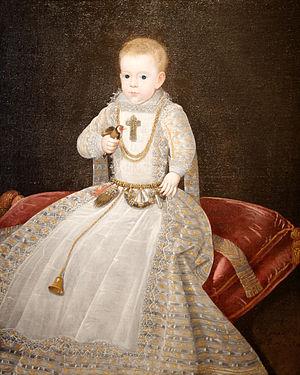
Portrait de l'Infante don Fernando d'Autriche (Ferdinand d'Autriche 1609-1641)
Ferdinand d’Autriche, appelé don Fernando ou encore cardinal-infant, né en 1609 ou en 1610 au palais de L’Escurial, mort le 9 novembre 1641 à Bruxelles est un gouverneur des Pays-Bas espagnols, cardinal, infant d’Espagne, archevêque de Tolède et un chef militaire de la guerre de Trente Ans.